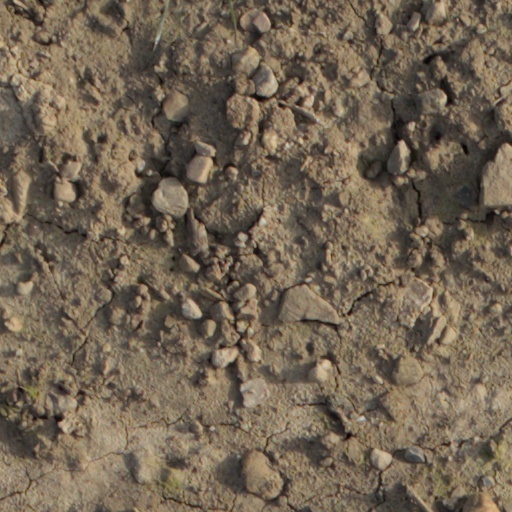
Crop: wheat